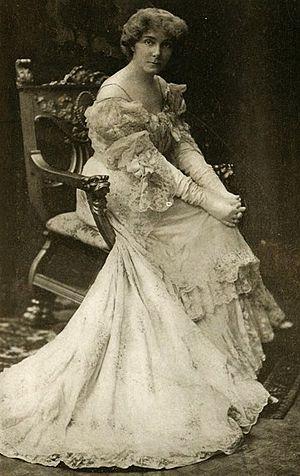
Edythe Chapman est une actrice américaine, née le 8 octobre 1863 à Rochester, morte le 15 octobre 1948 à Glendale.